Yalom's Cure

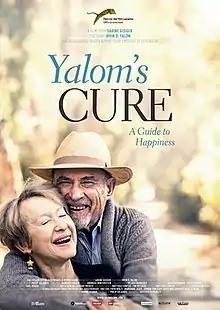
Film poster

Yalom's Cure is a 2014 documentary film about the life and work of American psychiatrist and bestseller author Irvin D. Yalom by Swiss director and writer Sabine Gisiger. Yalom invites viewers to think about themselves and their existence.